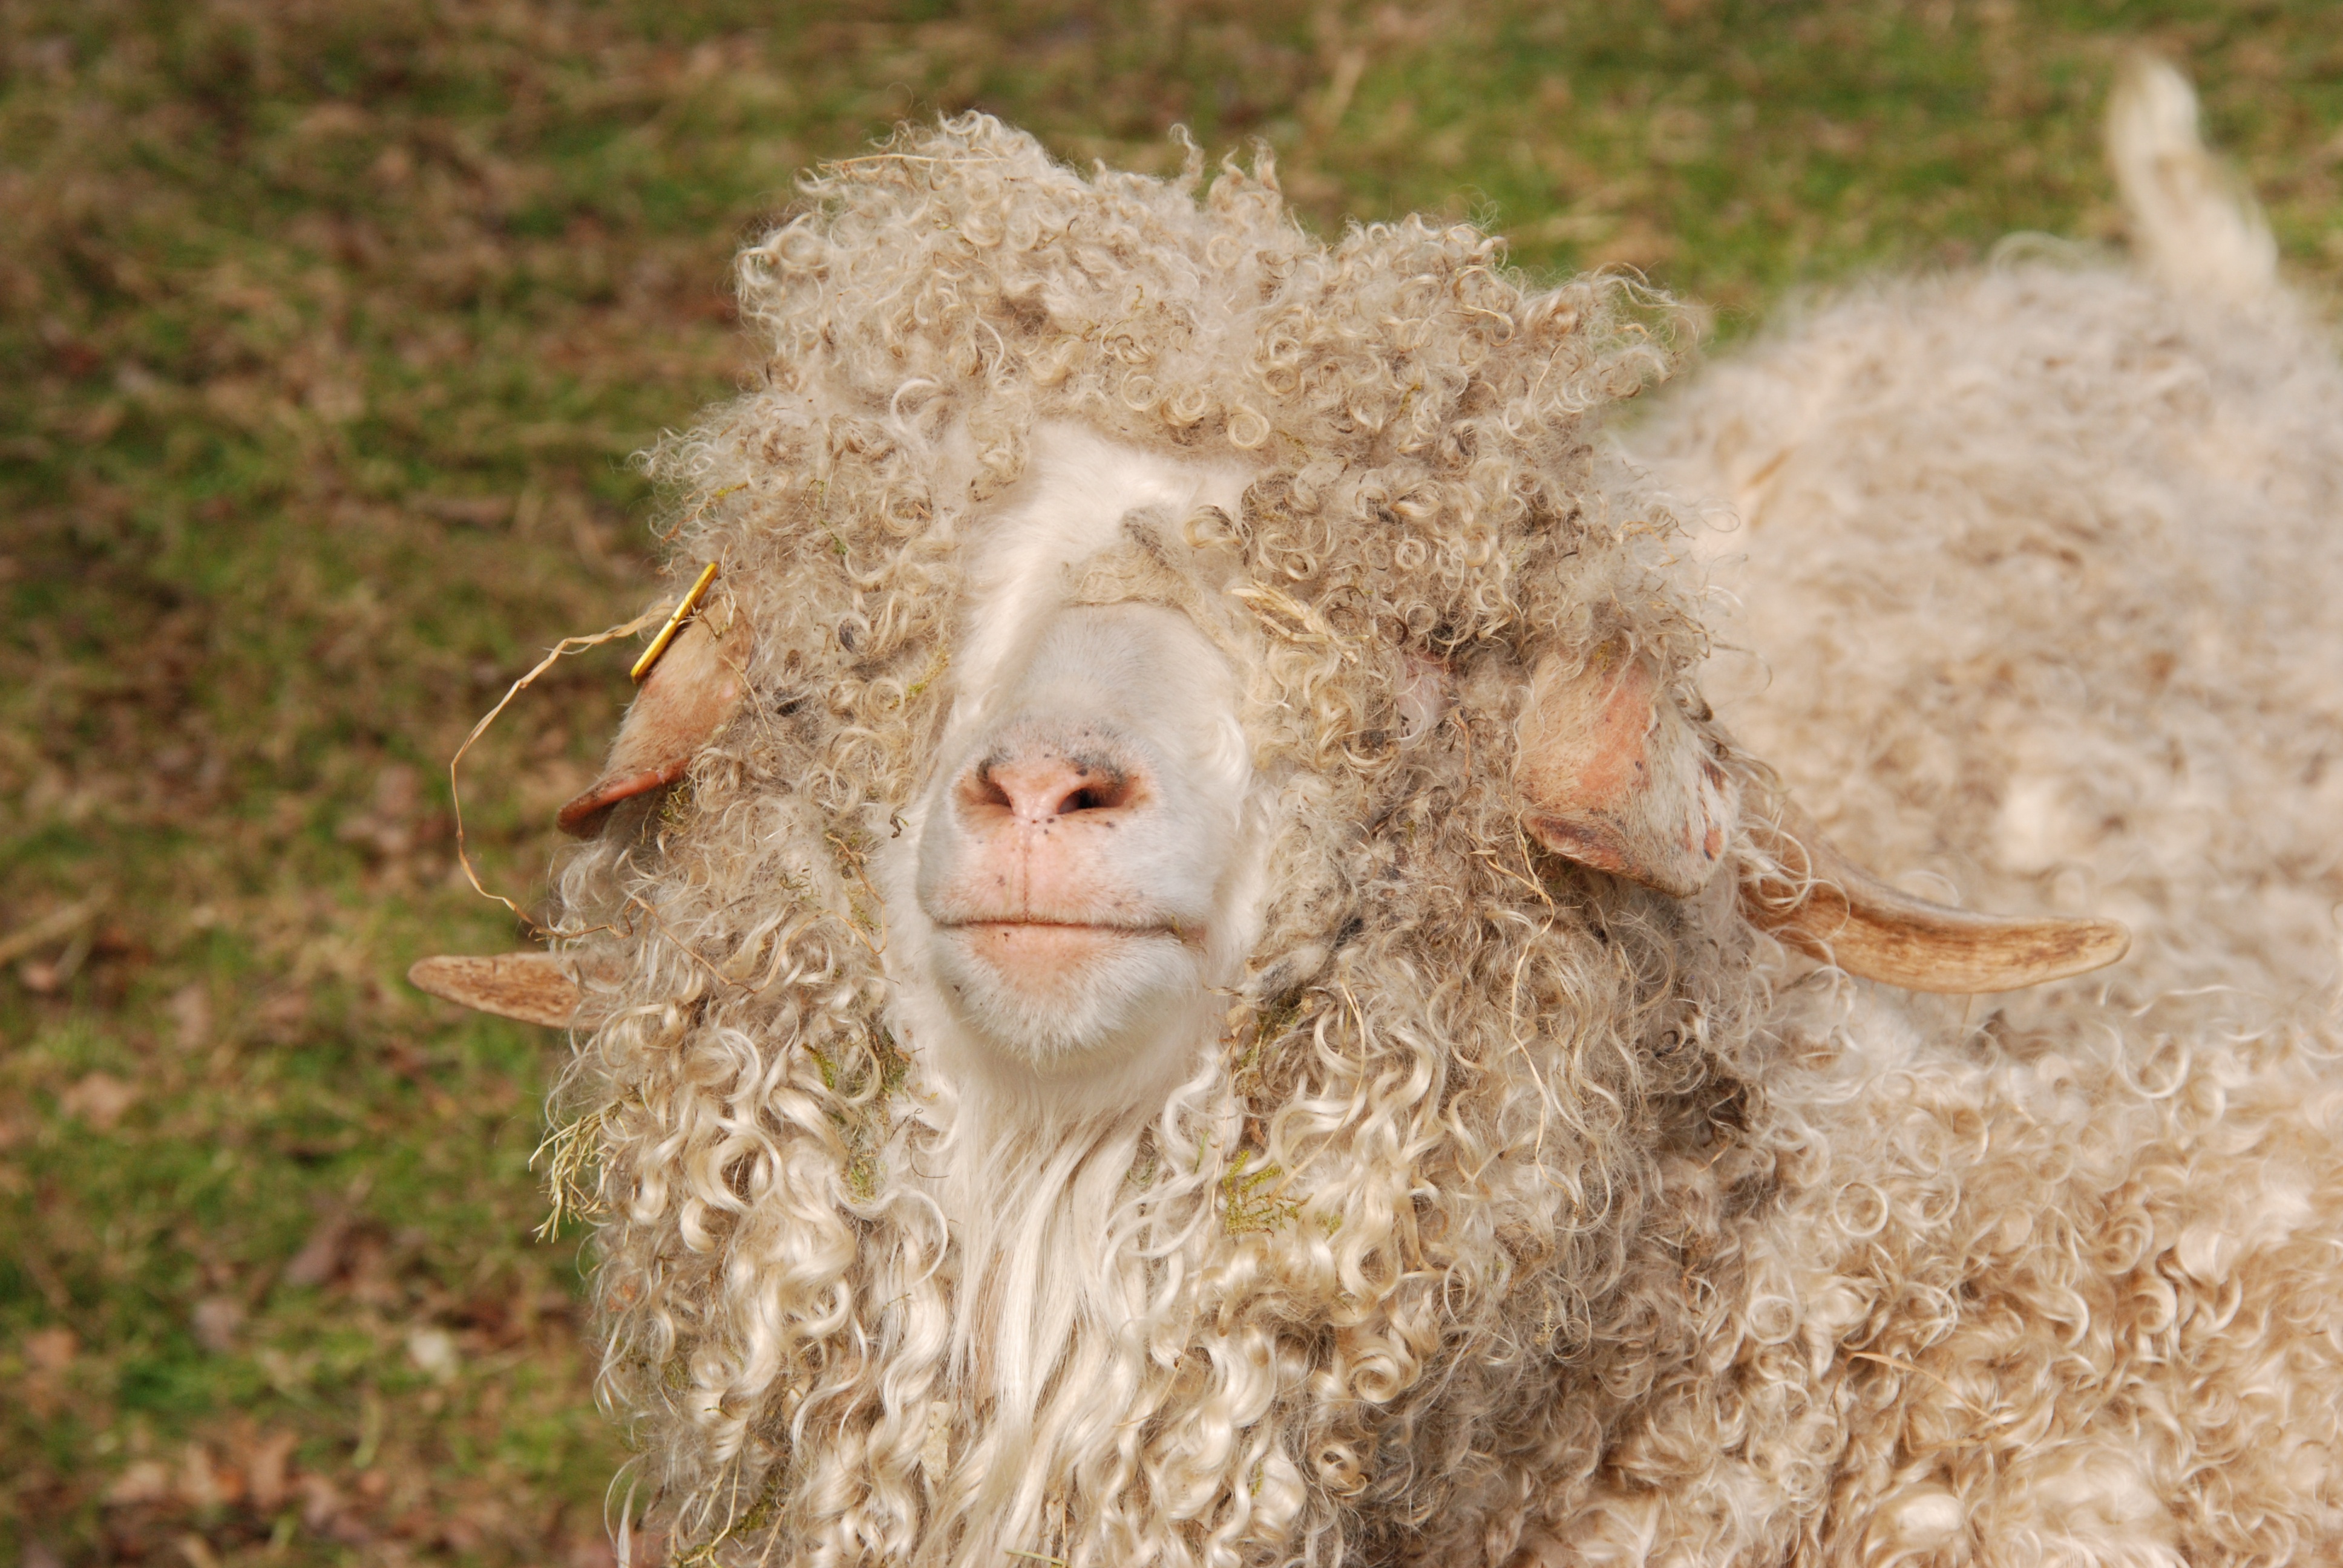
grass, white, hay, animal, cattle, sheep, mammal, agriculture, wool, close up, goats, straw, sheeps, curls, sheep's wool